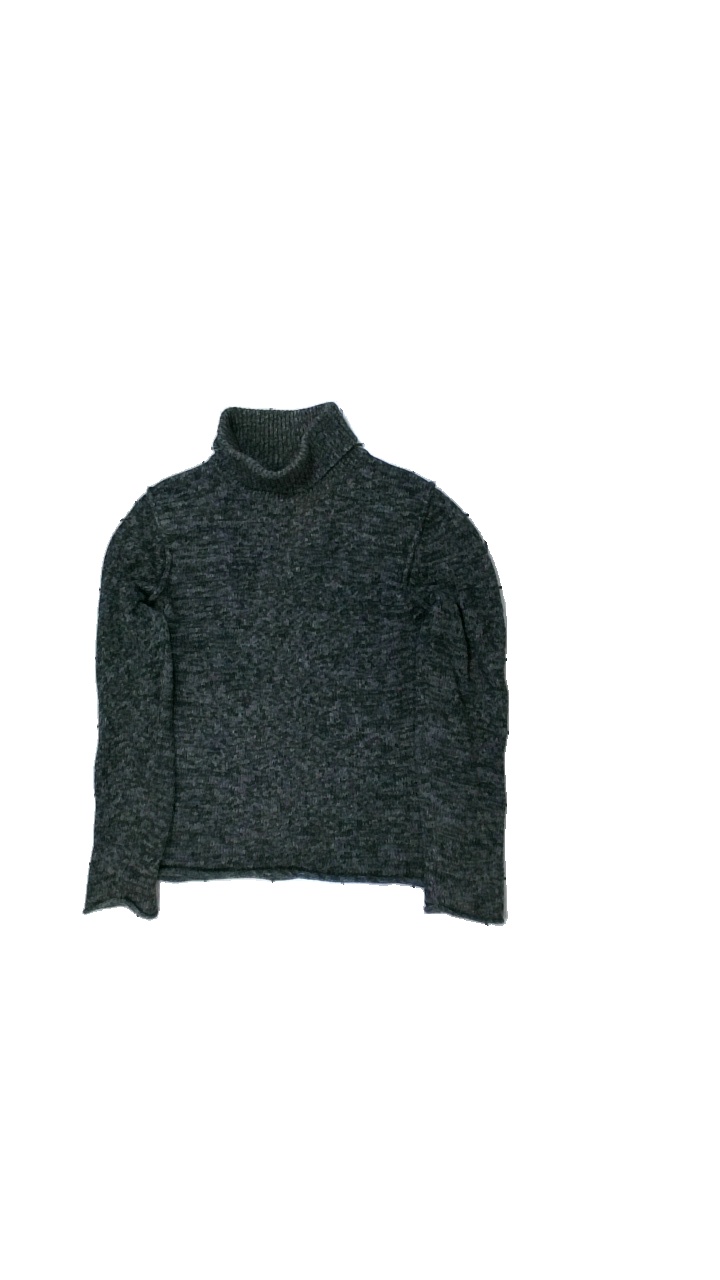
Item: Sweater (Ladies)
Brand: Missing
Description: sweater med hög hals
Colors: Grey, Black
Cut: Turtle neck
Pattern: Other
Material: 53% ull 47% nylon
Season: All
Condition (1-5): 3
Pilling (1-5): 4
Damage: smutsigt och luddigt
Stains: Minor
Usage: Export
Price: <50